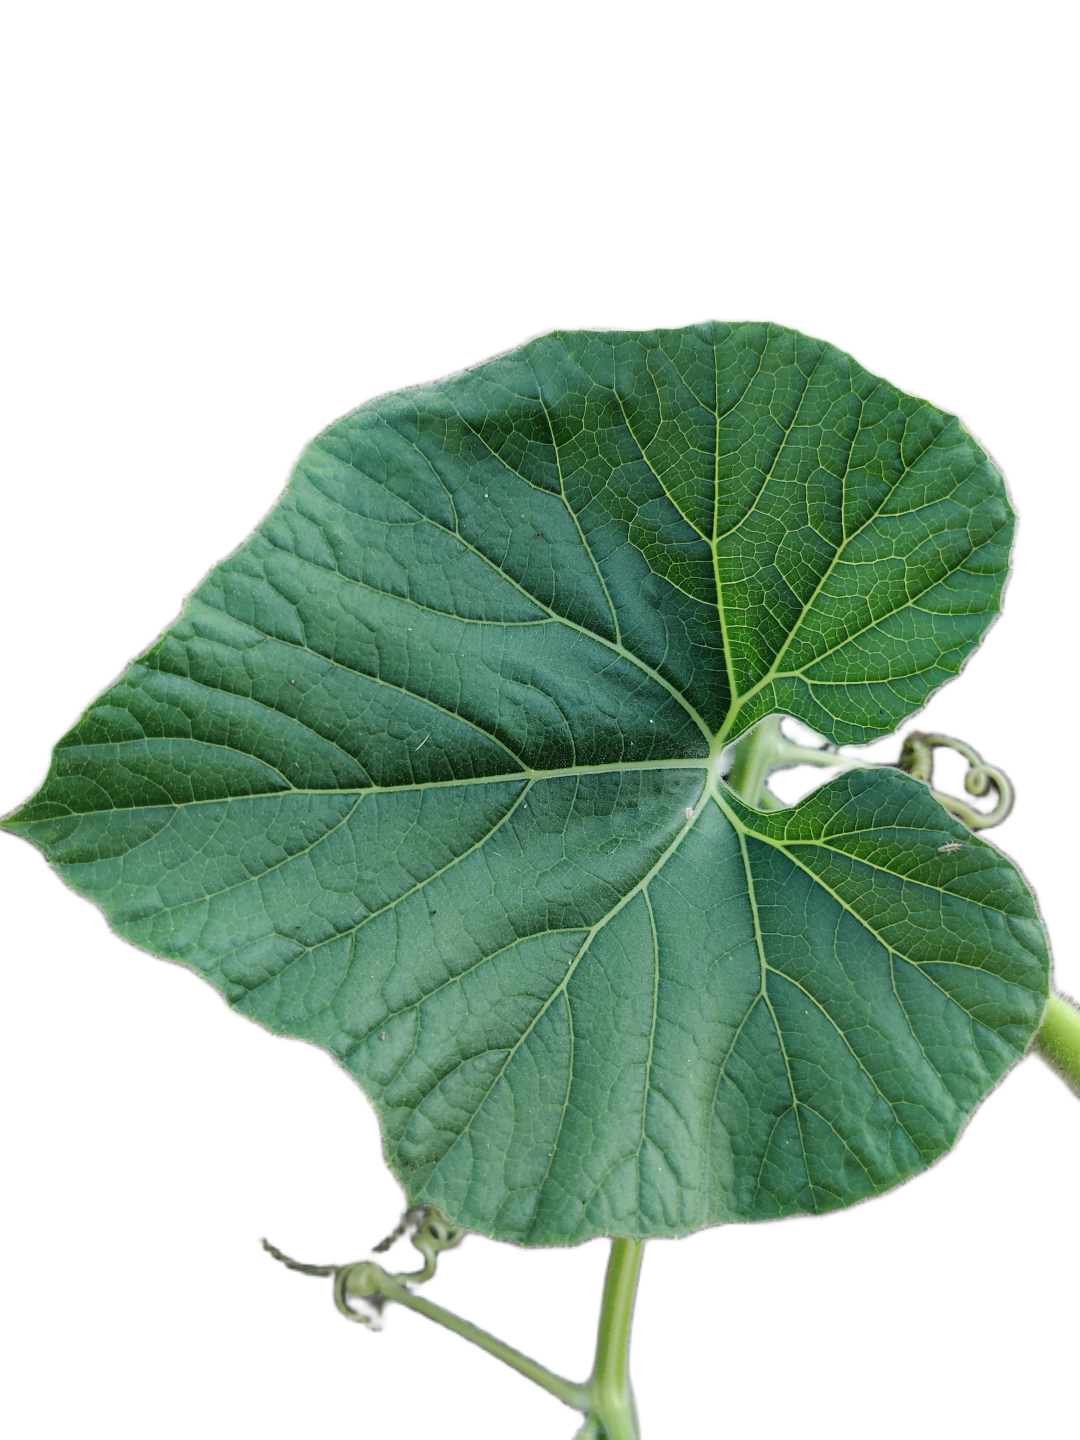
Crop: Bottle Gourd
Label: Healthy